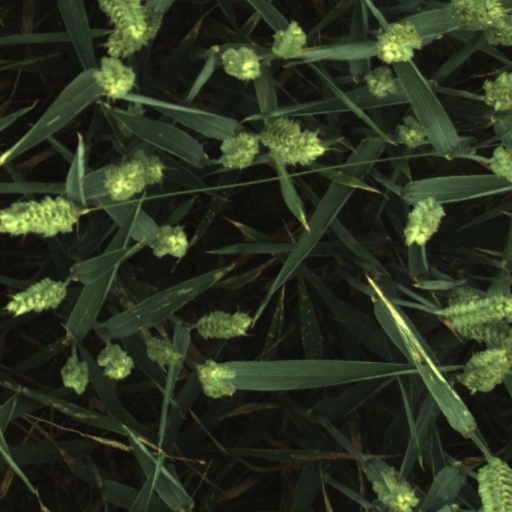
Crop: wheat